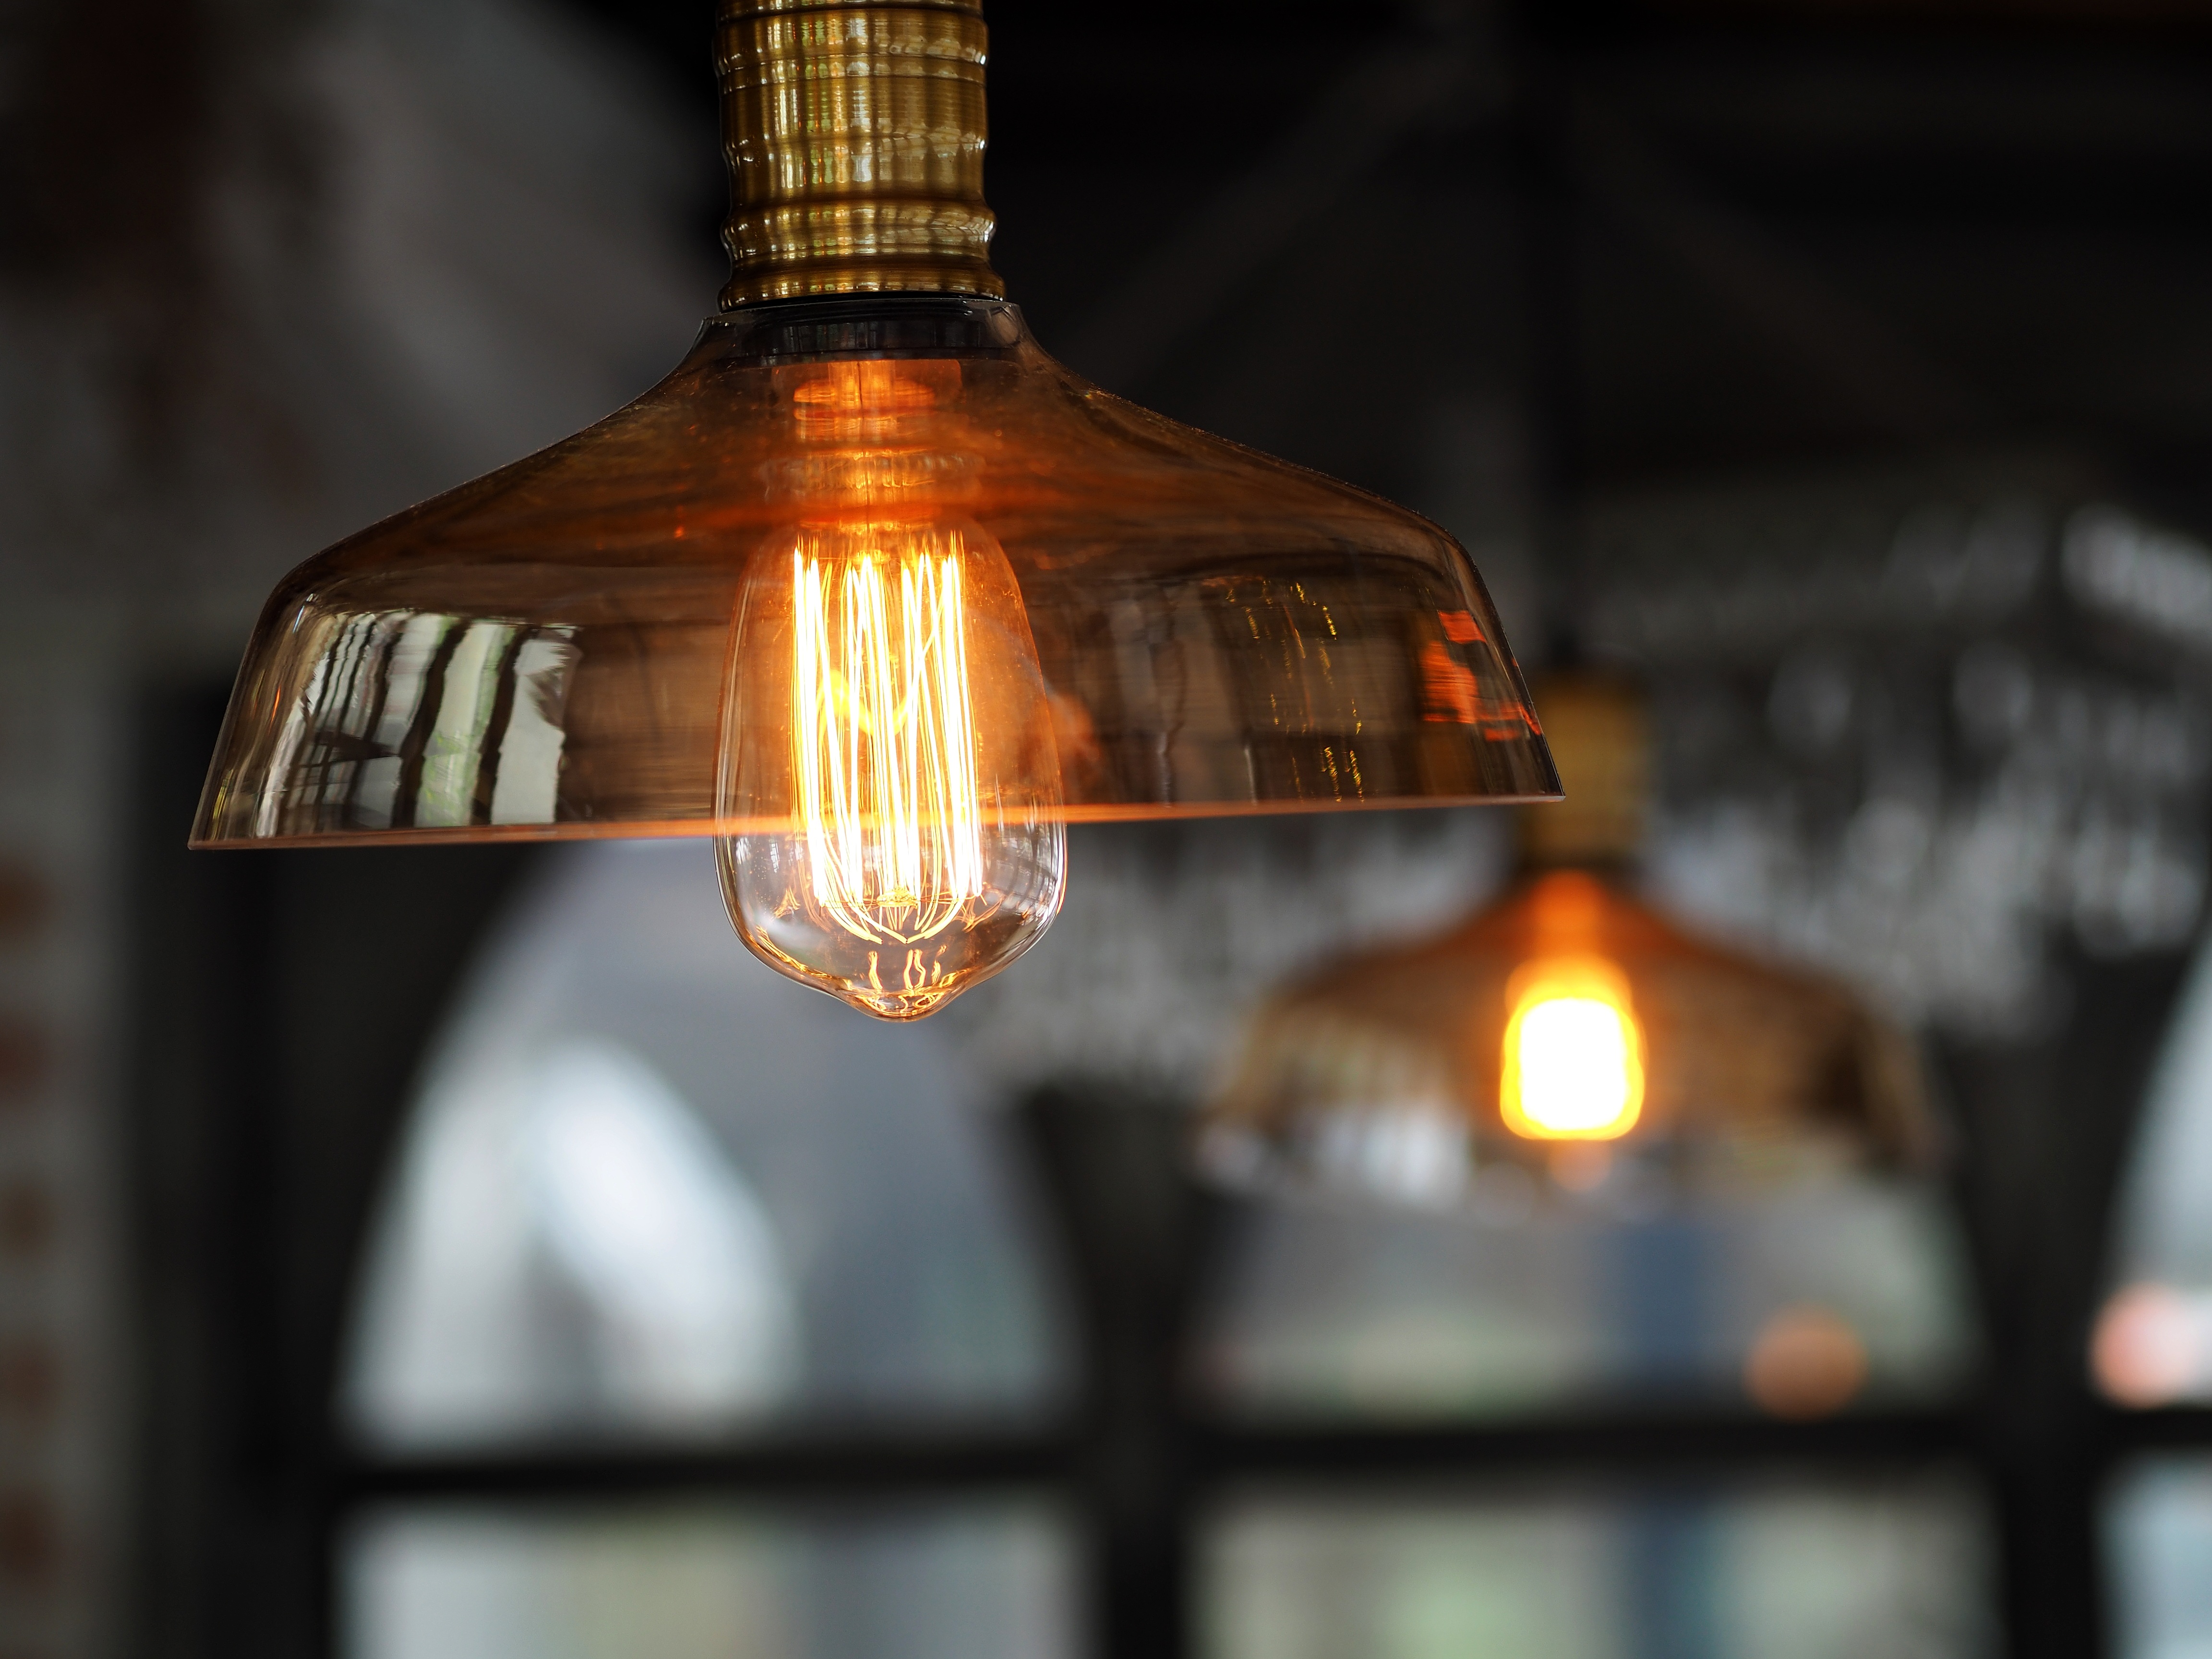
light, glass, darkness, lamp, lighting, bulbs, light fixture, crystal clear, hanging lantern, the light, clear lamps, antique lamps, antique lamp